Tiga Island

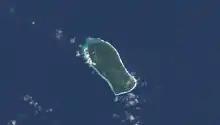
Satellite view of Tiga Island

Tiga Island, also called Tokanod, is a small island in the South Pacific Ocean. Tiga lies from Lifou Island, and from Maré Island in the Loyalty Islands. The Loyalty Islands are part of the greater archipelago of New Caledonia.